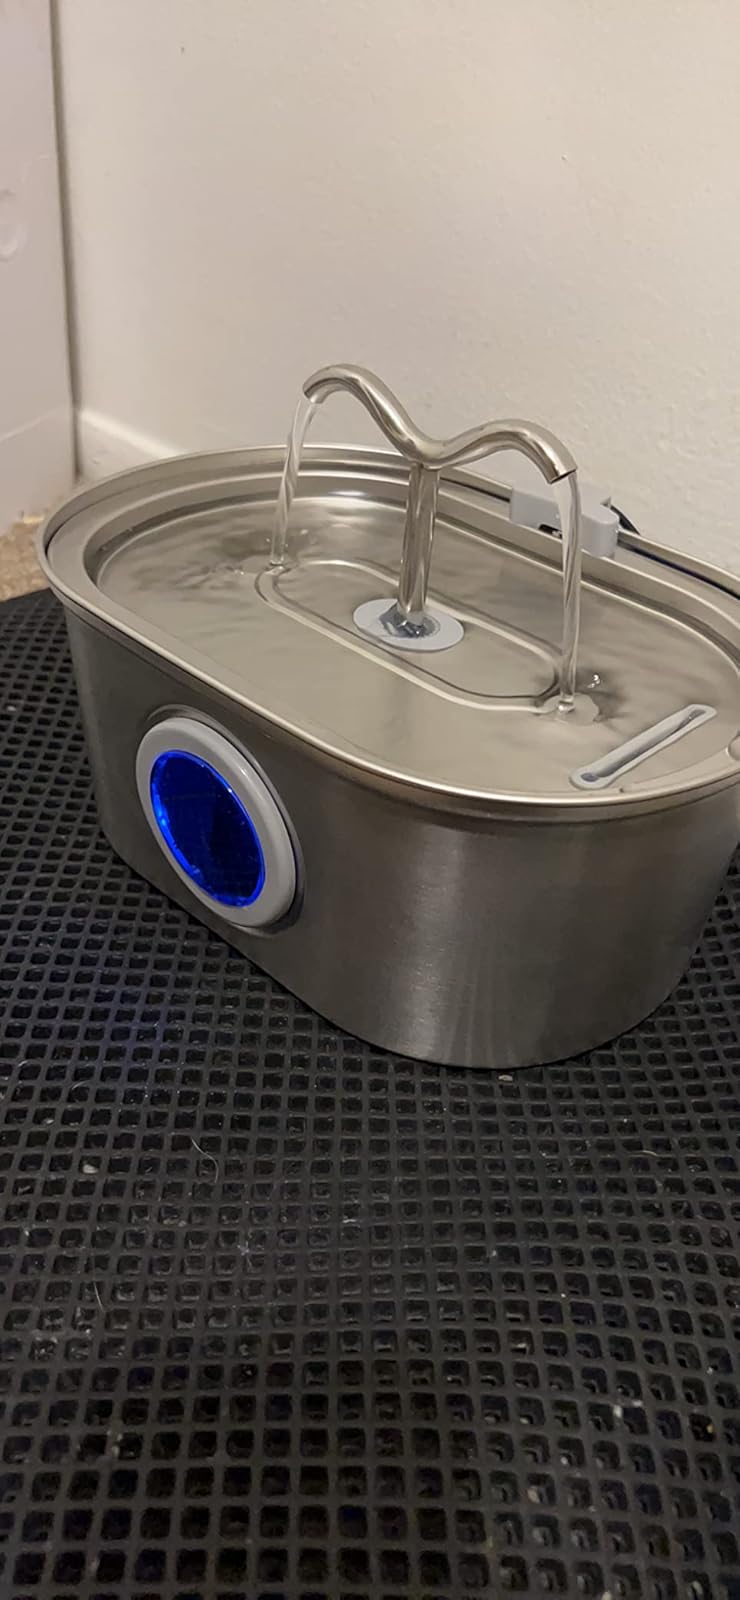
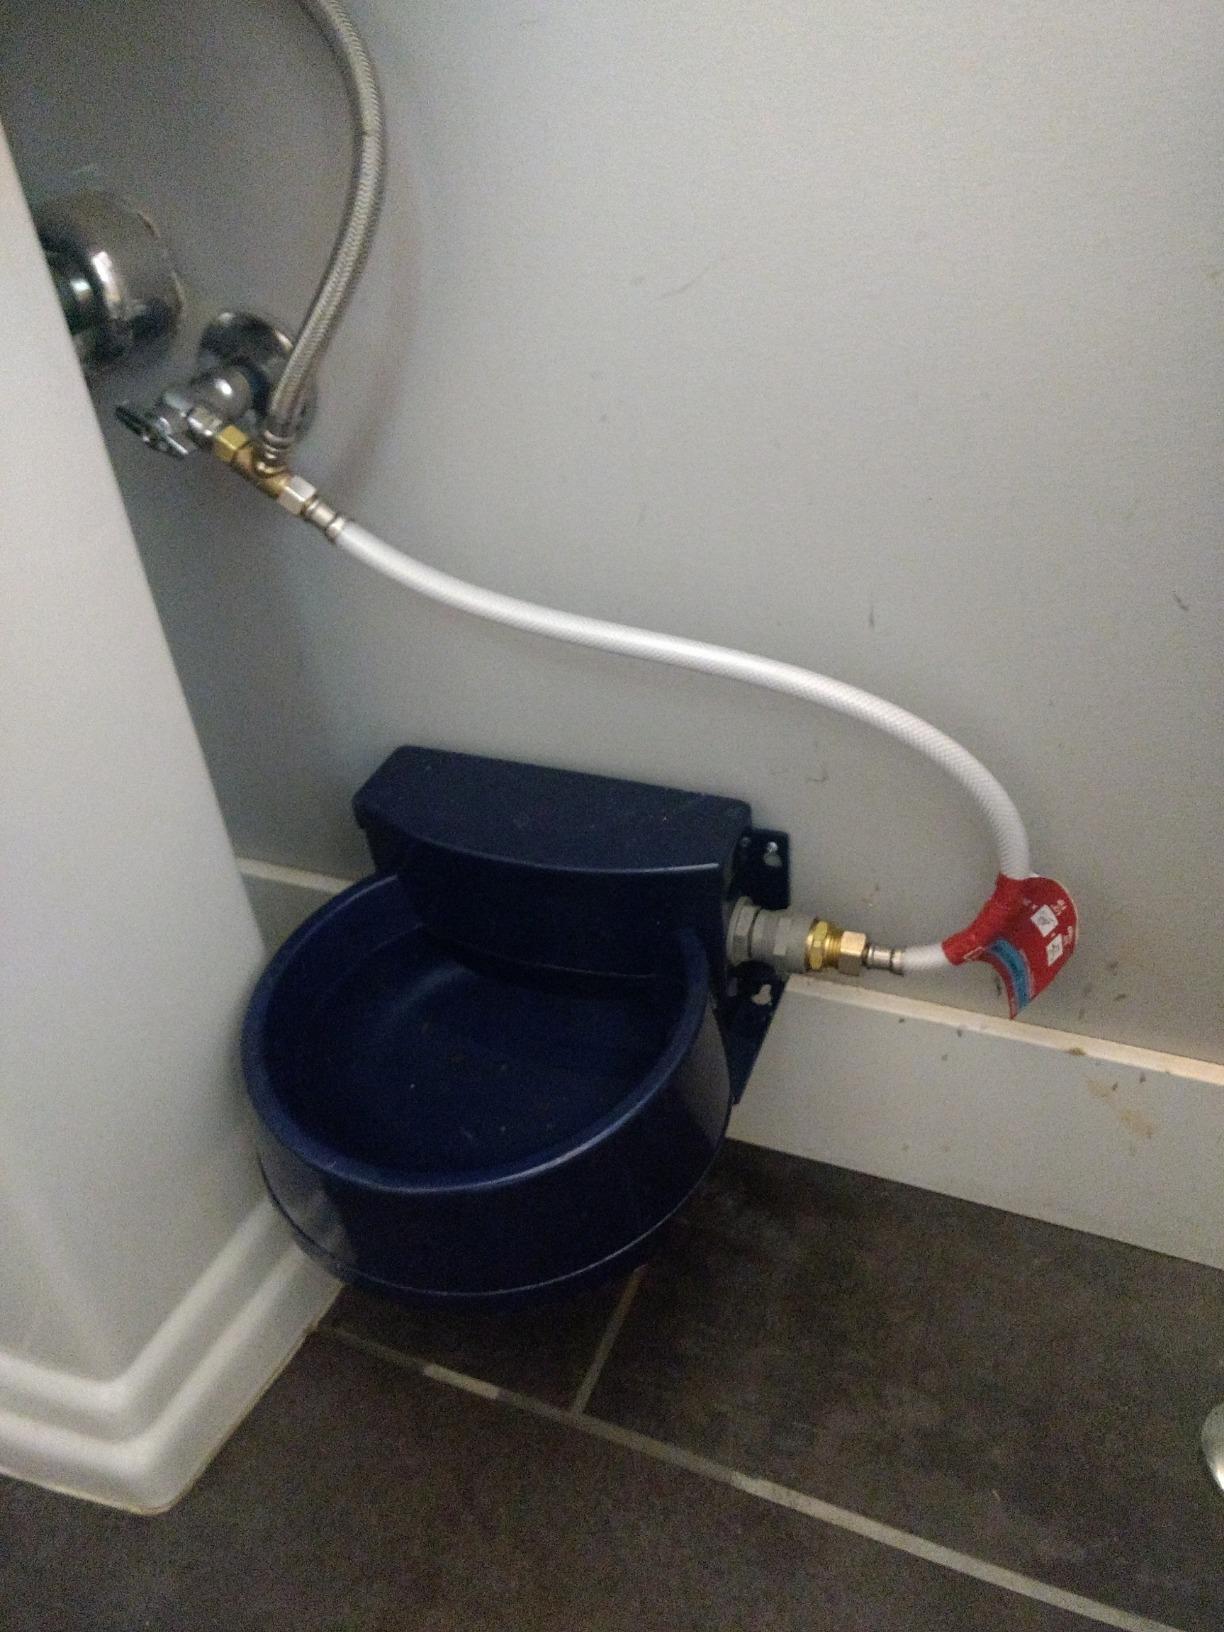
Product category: items_bowl
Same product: no